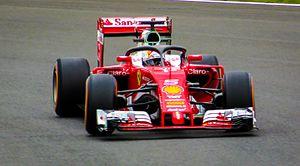
Le championnat du monde de Formule 1 2016, 67ᵉ édition du championnat du monde de Formule 1, débute le 20 mars 2016 à Melbourne en Australie, s'achève le 27 novembre 2016 à Abou Dabi aux Émirats arabes unis et comporte vingt-et-un Grands Prix. Il marque notamment les débuts de l'écurie américaine, Haas F1 Team et le retour de Renault en tant que constructeur, après le rachat de Lotus. Le Grand Prix d'Europe, absent depuis 2012, fait son retour au calendrier le 19 juin 2016 sur le circuit urbain de Bakou, tout comme le Grand Prix d'Allemagne qui n'avait pas été couru en 2015. À deux semaines du premier Grand Prix à Melbourne, un nouveau format « éliminatoire » pour les qualifications est adopté, puis abandonné au bout de deux Grand Prix en faveur d'un retour à la formule utilisée jusqu'en 2015. Le calendrier 2016 est le plus chargé du championnat du monde de Formule 1 depuis sa création en 1950 avec vingt-et-une courses au programme.
Le Grand Prix automobile de Grande-Bretagne 2016, disputé le 10 juillet 2016 sur le circuit de Silverstone, est la 945ᵉ épreuve du championnat du monde de Formule 1 courue depuis 1950, à l'endroit où s'était disputée aussi la première d'entre-elles. Il s'agit de la soixante-septième édition du Grand Prix de Grande-Bretagne comptant pour le championnat du monde de Formule 1, la cinquantième disputée sur le circuit de Silverstone, et la dixième manche du championnat 2016.
Le Grand Prix automobile de Hongrie 2016, disputé le 24 juillet 2016 sur le Hungaroring à Budapest, est la 946ᵉ épreuve du championnat du monde de Formule 1 courue depuis 1950. Il s'agit depuis 1986 de la trente-et-unième édition du Grand Prix de Hongrie comptant pour le championnat du monde de Formule 1, et de la onzième manche du championnat 2016.